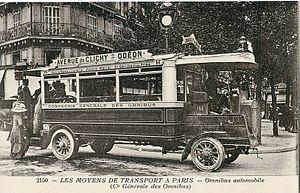
La Compagnie générale des omnibus est constituée en 1855 par fusion de plusieurs compagnies de transports urbains parisiens, sur la pression des autorités de l'époque soucieuses d'organiser le transport public de voyageurs à Paris.
Le réseau de bus RATP couvre l'ensemble du territoire de la ville de Paris et la partie centrale de l'unité urbaine de Paris. Il constitue un réseau dense de transports en commun complémentaire des réseaux ferrés, organisé et financé par Île-de-France Mobilités.